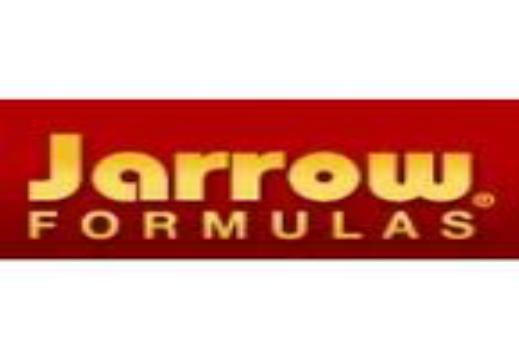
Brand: jarrow
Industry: Medical